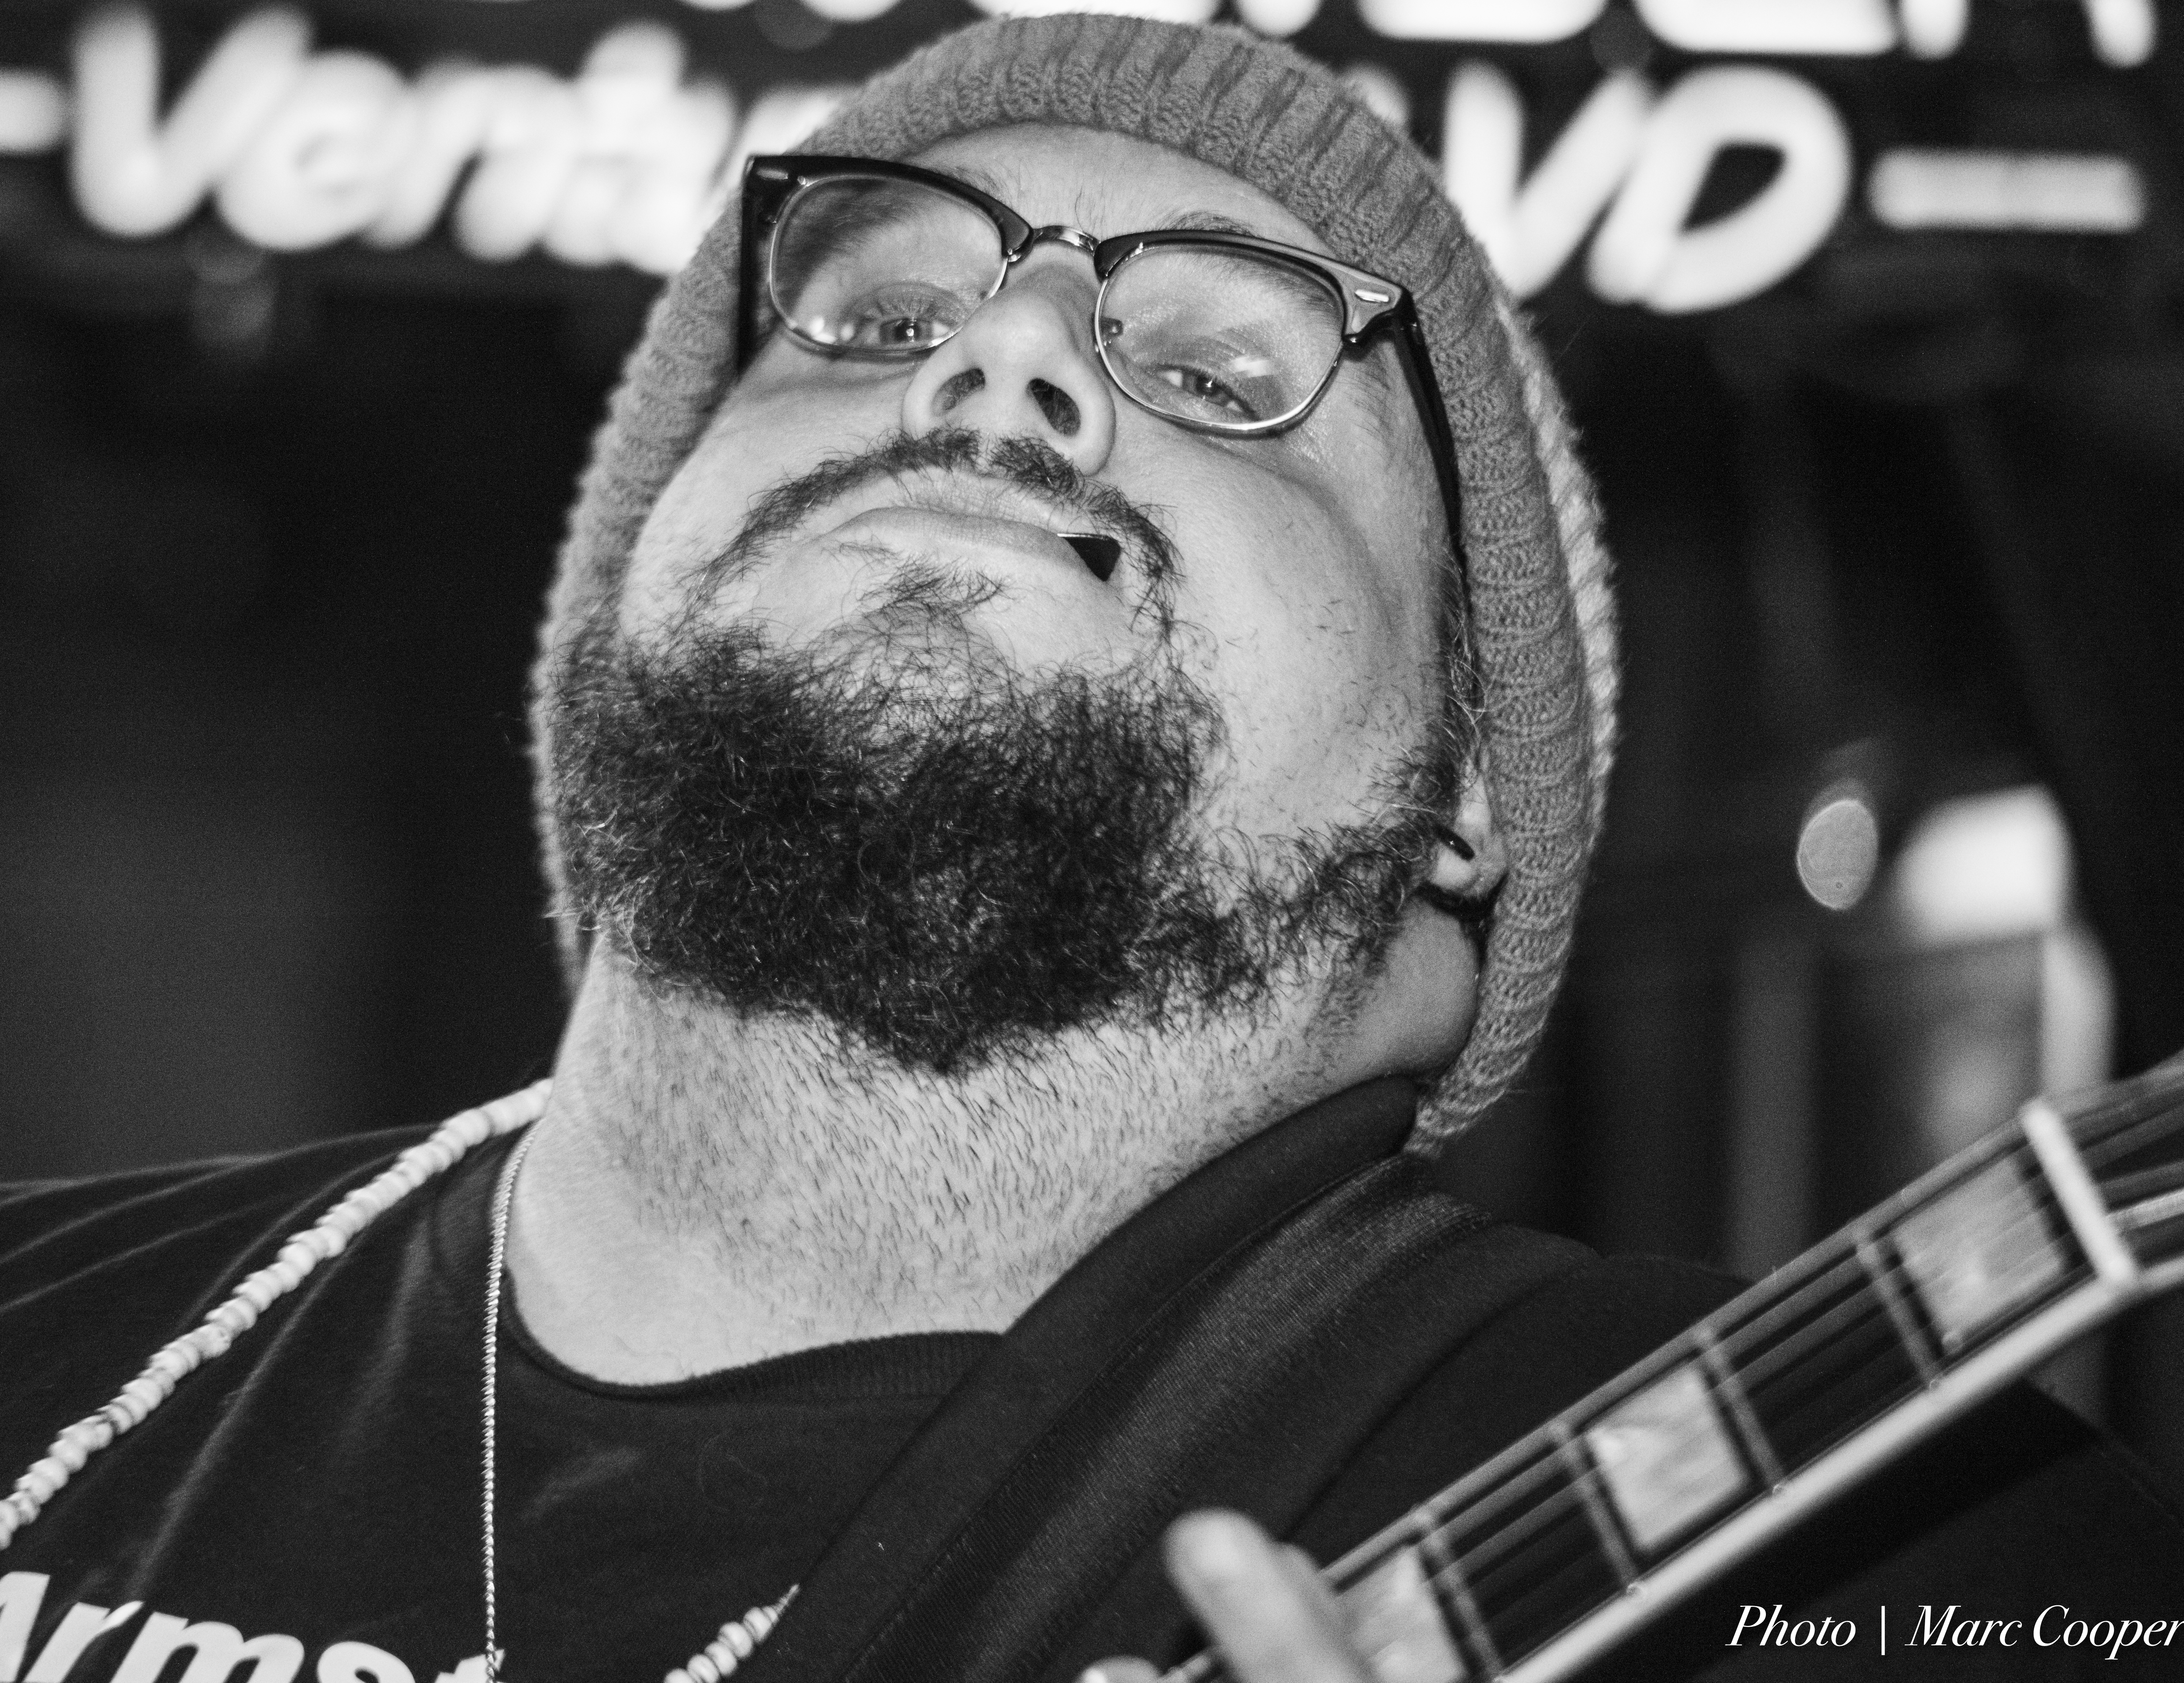
person, music, black and white, hair, guitar, live, portrait, hat, nikon, musician, black, monochrome, california, beard, beanie, blues, noir, lightroom, blancoynegro, d810, los, angeles, guitarist, cadillaczack, mauisugarmillsaloon, matteo, gino, monochrome photography, facial hair